Oslo Freedom Forum

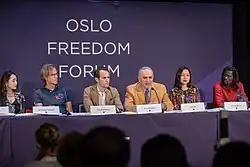
From the press conference of the 2018 Oslo Freedom Forum.

Oslo Freedom Forum (OFF) is a series of global conferences run by the New York–based non-profit Human Rights Foundation under the slogan "Challenging Power". OFF was founded in 2009 as a one-time event and has taken place annually ever since. The forum aims to bring together notable people, including former heads of state, winners of the Nobel Peace Prize, prisoners of conscience, as well as of other public figures in order to network and exchange ideas about human rights and exposing dictatorships.